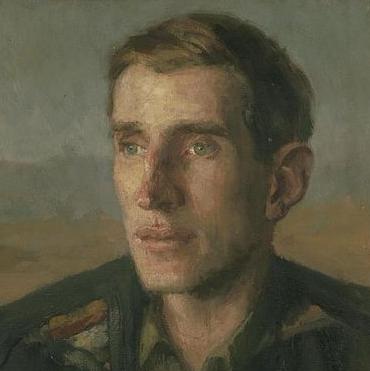
Age: 32